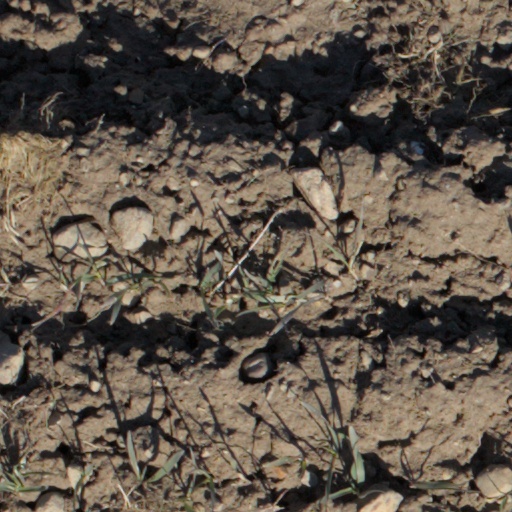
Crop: wheat